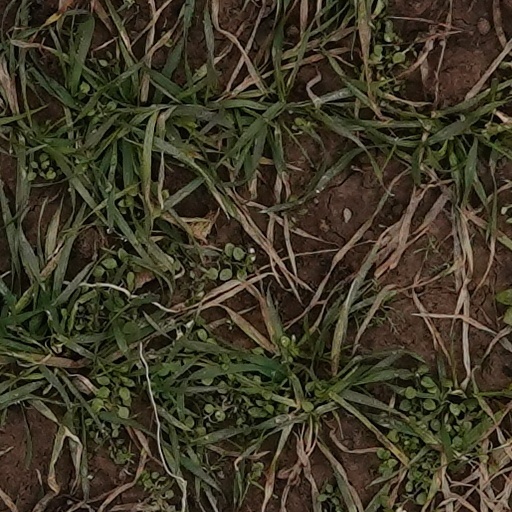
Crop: wheat